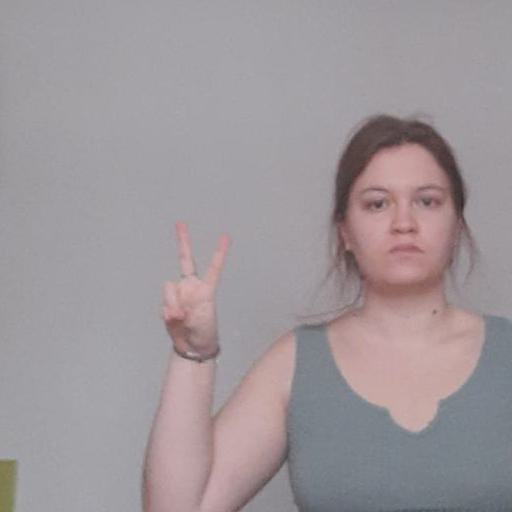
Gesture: peace